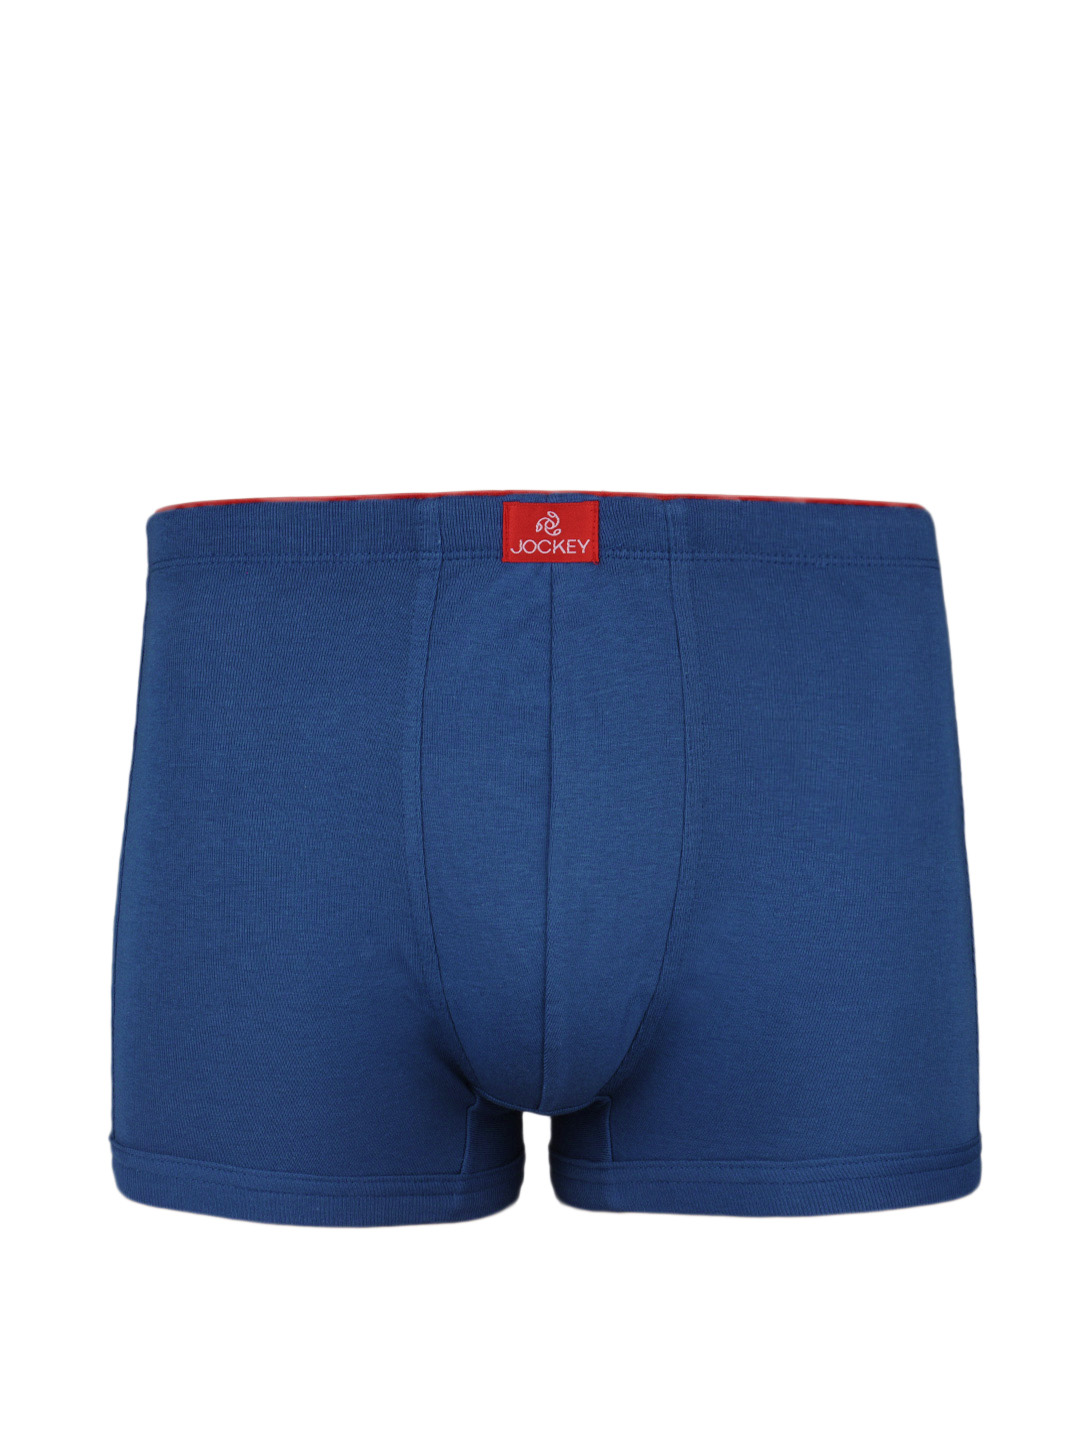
Jockey ZONE Men Blue Modern Boxer Briefs US19
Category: Apparel / Innerwear / Briefs
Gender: Men
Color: Blue
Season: Summer 2016
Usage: Casual